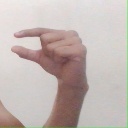
अक्षर: ग